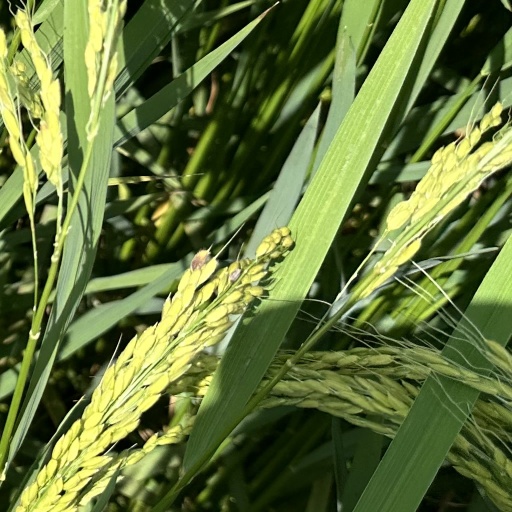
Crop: rice